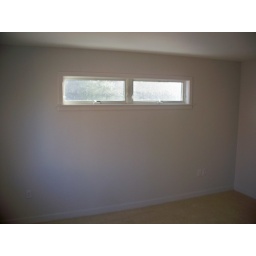
Back window in rear North bedroom